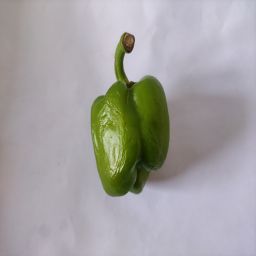
Crop: Bell Pepper
Quality: Ripe